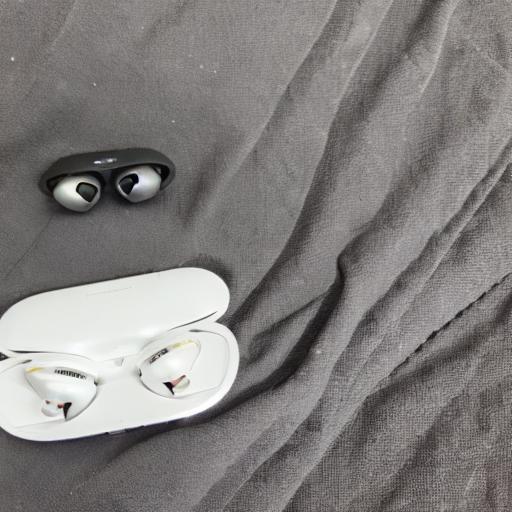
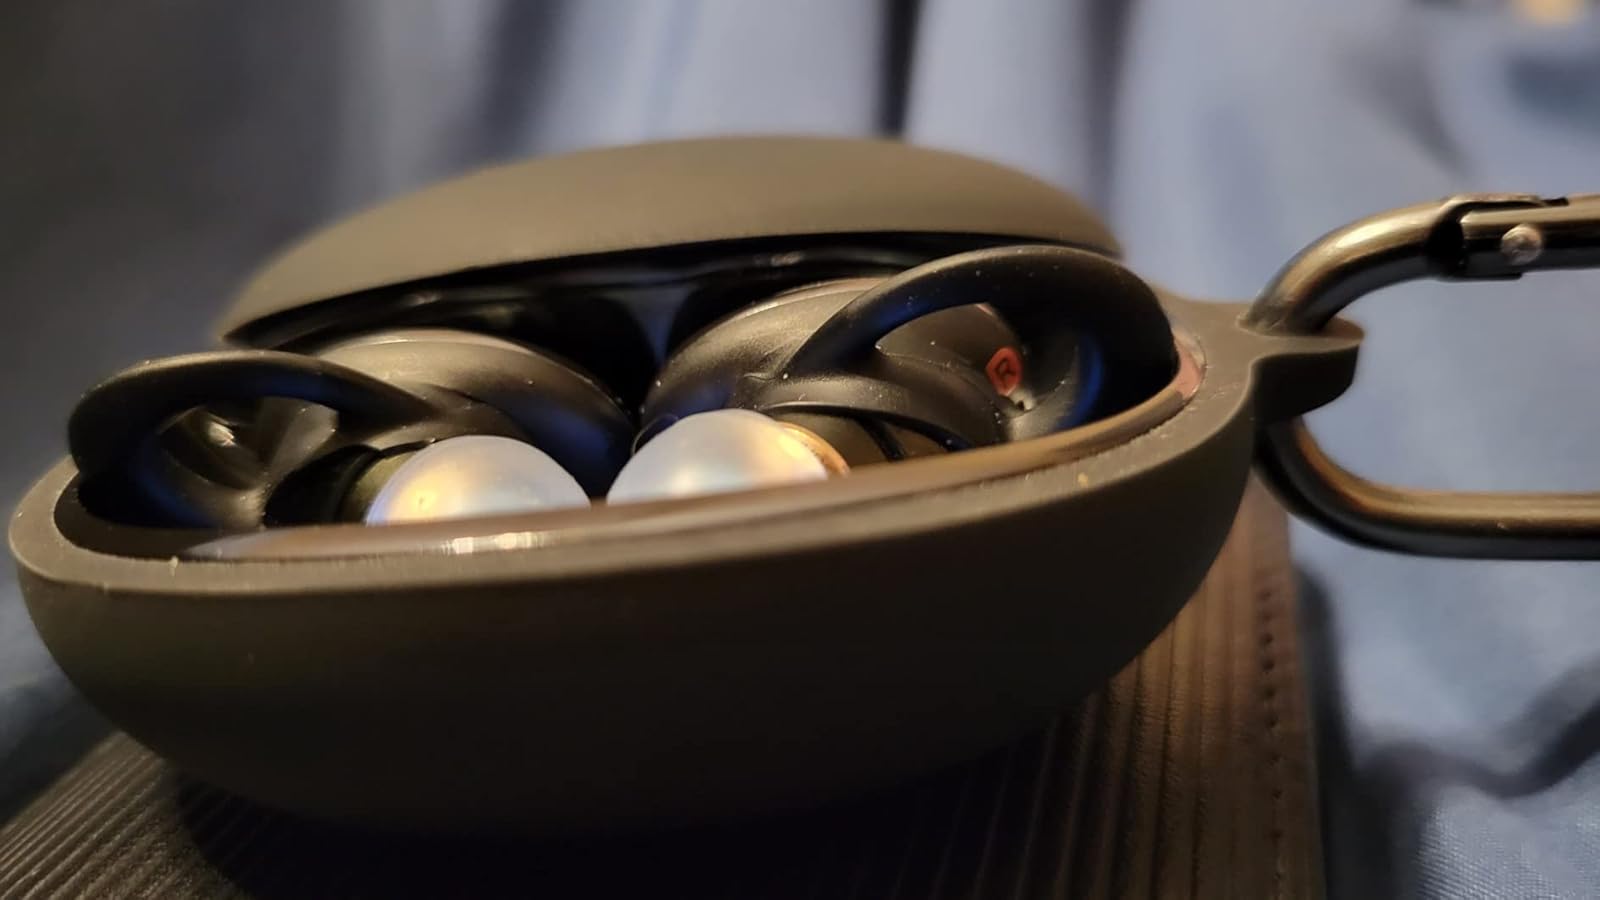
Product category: earbuds
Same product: no